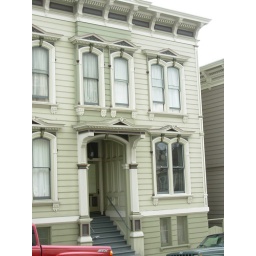
We rented a flat on the upper floor of this building on Pierce Street in Pacific Heights